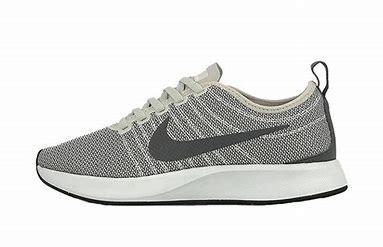
Brand: Nike
Model: Dualtone Racer